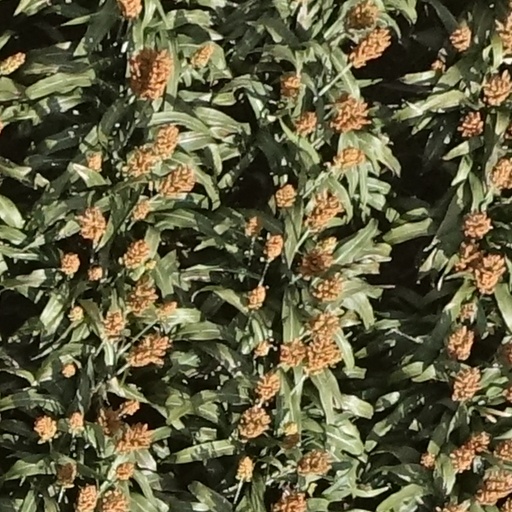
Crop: sorghum